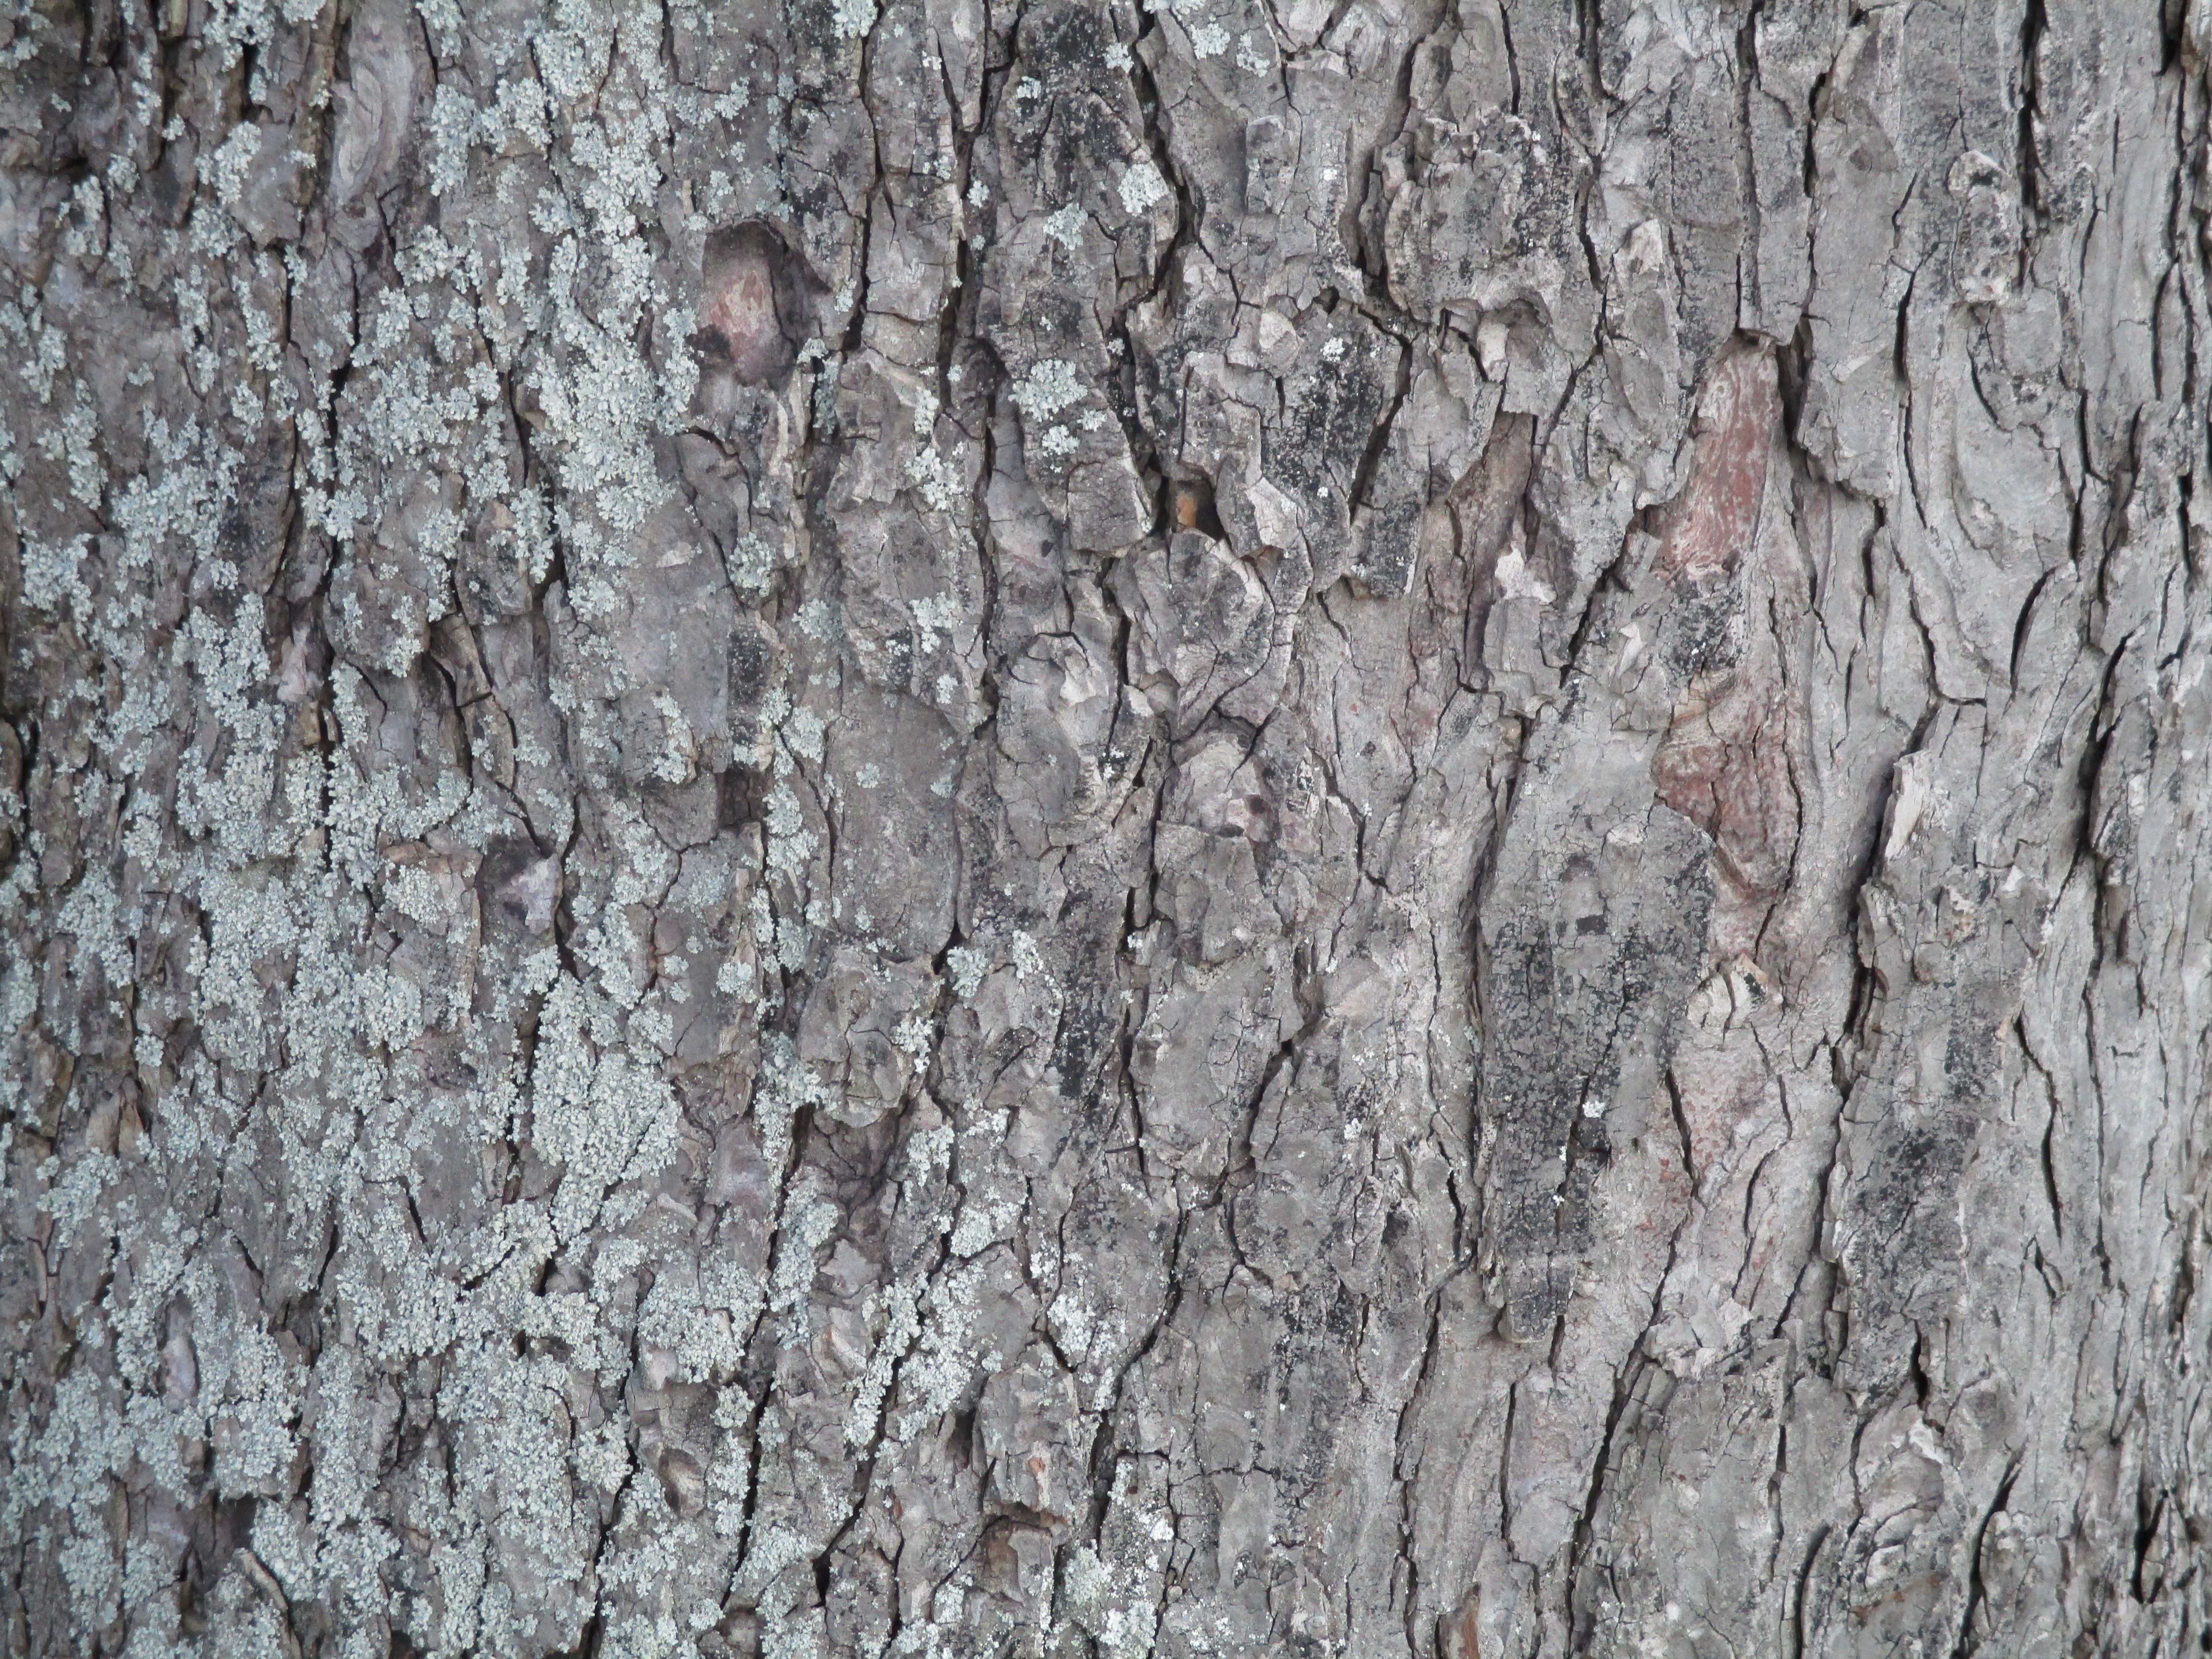
tree, nature, branch, plant, wood, texture, flower, trunk, wall, bark, birch, soil, flooring, flowering plant, plant stem, woody plant, land plant